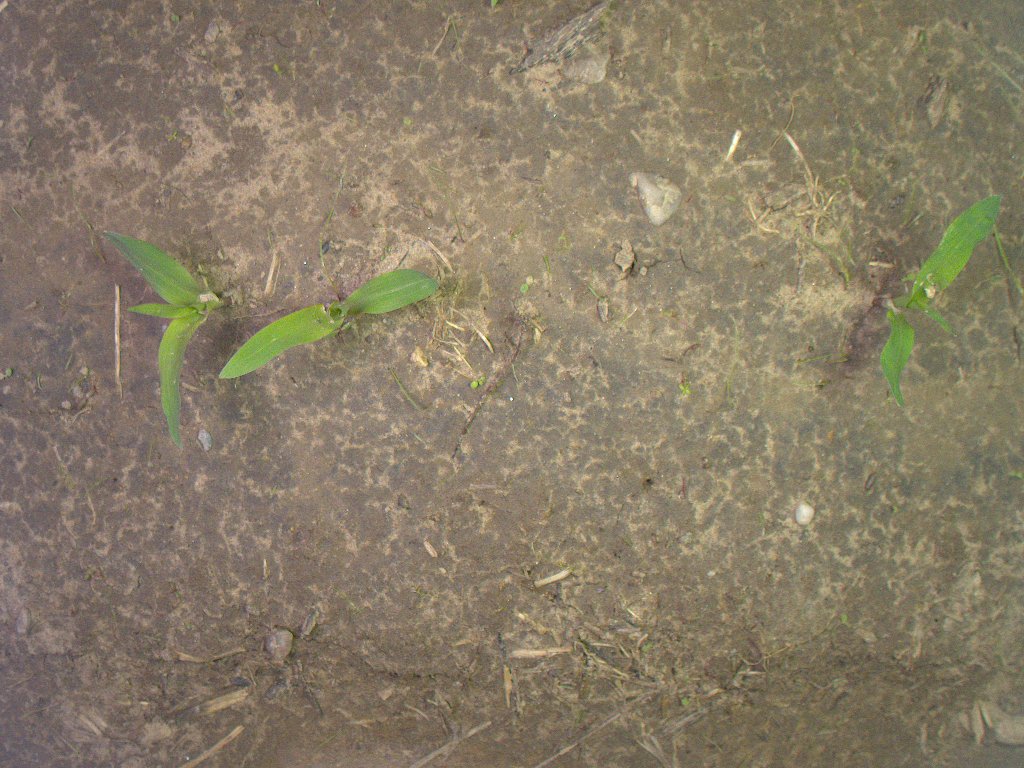
Crop: maize
Objects: maize, maize, maize, stem_maize, stem_maize, stem_maize